Bill Yidumduma Harney

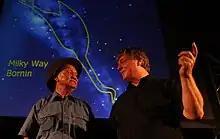
Bill Yidumduma Harney and Ray Norris at the First Astronomers show at the Darwin Festival

As of 2022, he lives at Menngen Station, near Katherine in the Northern Territory of Australia, which lies in the traditional lands of the Wardaman people.